University of South Carolina

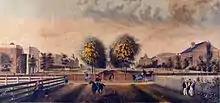
South Carolina College as it appeared in 1850 looking from College Street

When South Carolina College opened its doors in 1805, the building now known as Rutledge College was the only building on campus. Located one block southeast of the State Capitol, it served as an administrative office, academic building, residence hall, and chapel. However, the master plan for the original campus called for a total of eleven buildings, all facing a large lush gathering area. In 1807, the original President's House was the next building to be erected. The building now known as DeSaussure College followed shortly thereafter, and the remaining eight buildings were constructed over the next several decades. When completed, all eleven buildings formed a U-shape open to Sumter Street. This modified quadrangle became known as the Horseshoe.